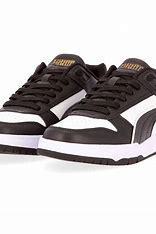
Brand: Puma
Model: RBD Game